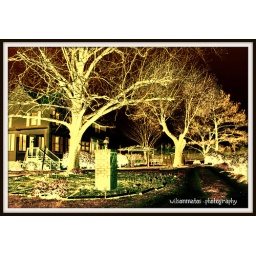
cool effect of a tree lined street in NorforkVa.....